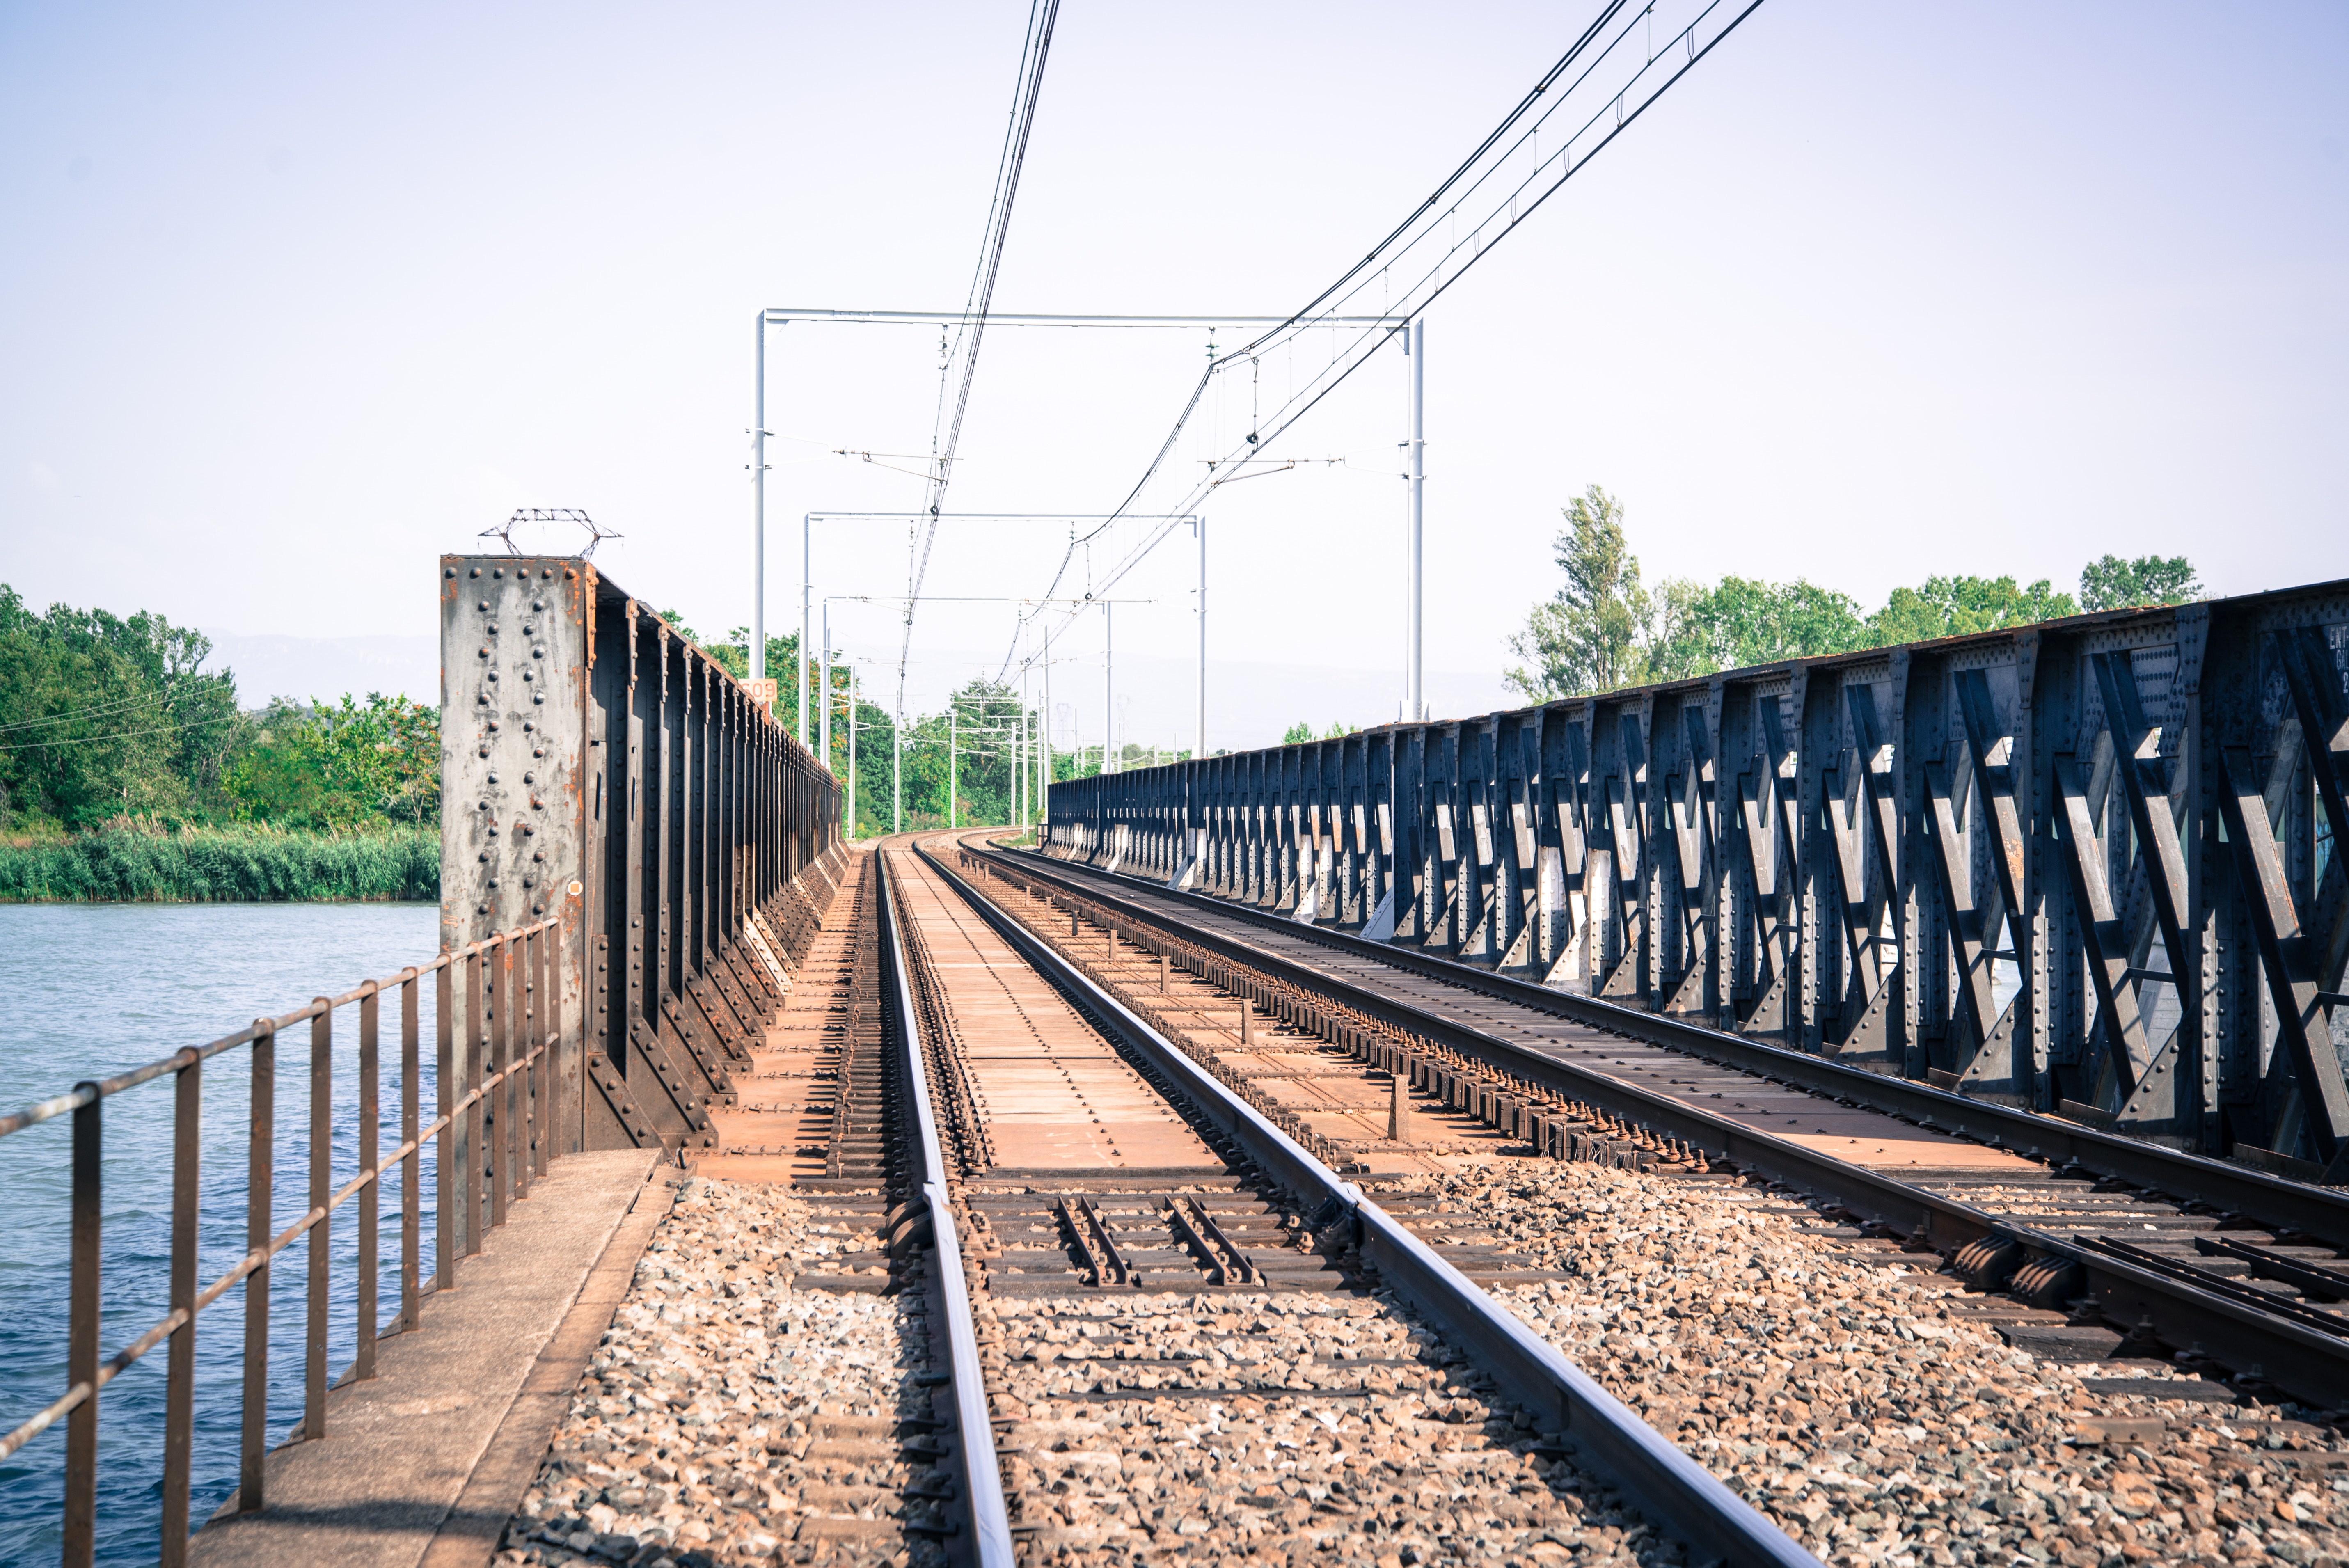
transport, track, bridge, iron, railway, line, tree, girder bridge, vehicle, nonbuilding structure, river, thoroughfare, plant, train, truss bridge, metal